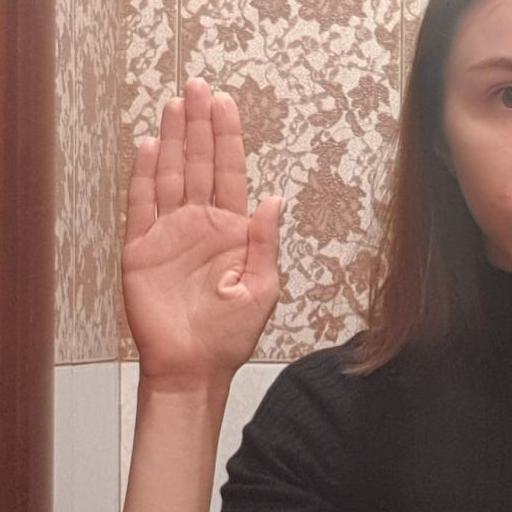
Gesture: stop